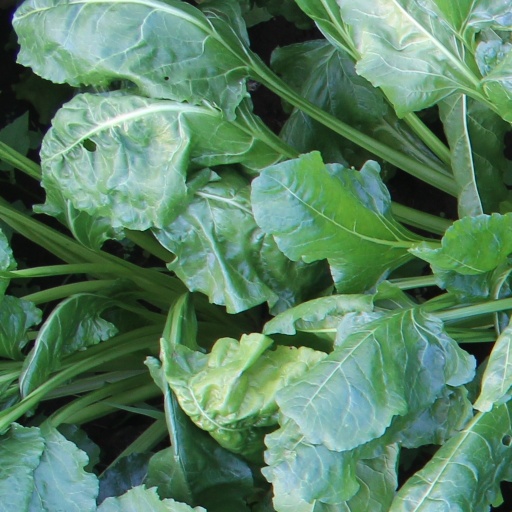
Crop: sugar beet